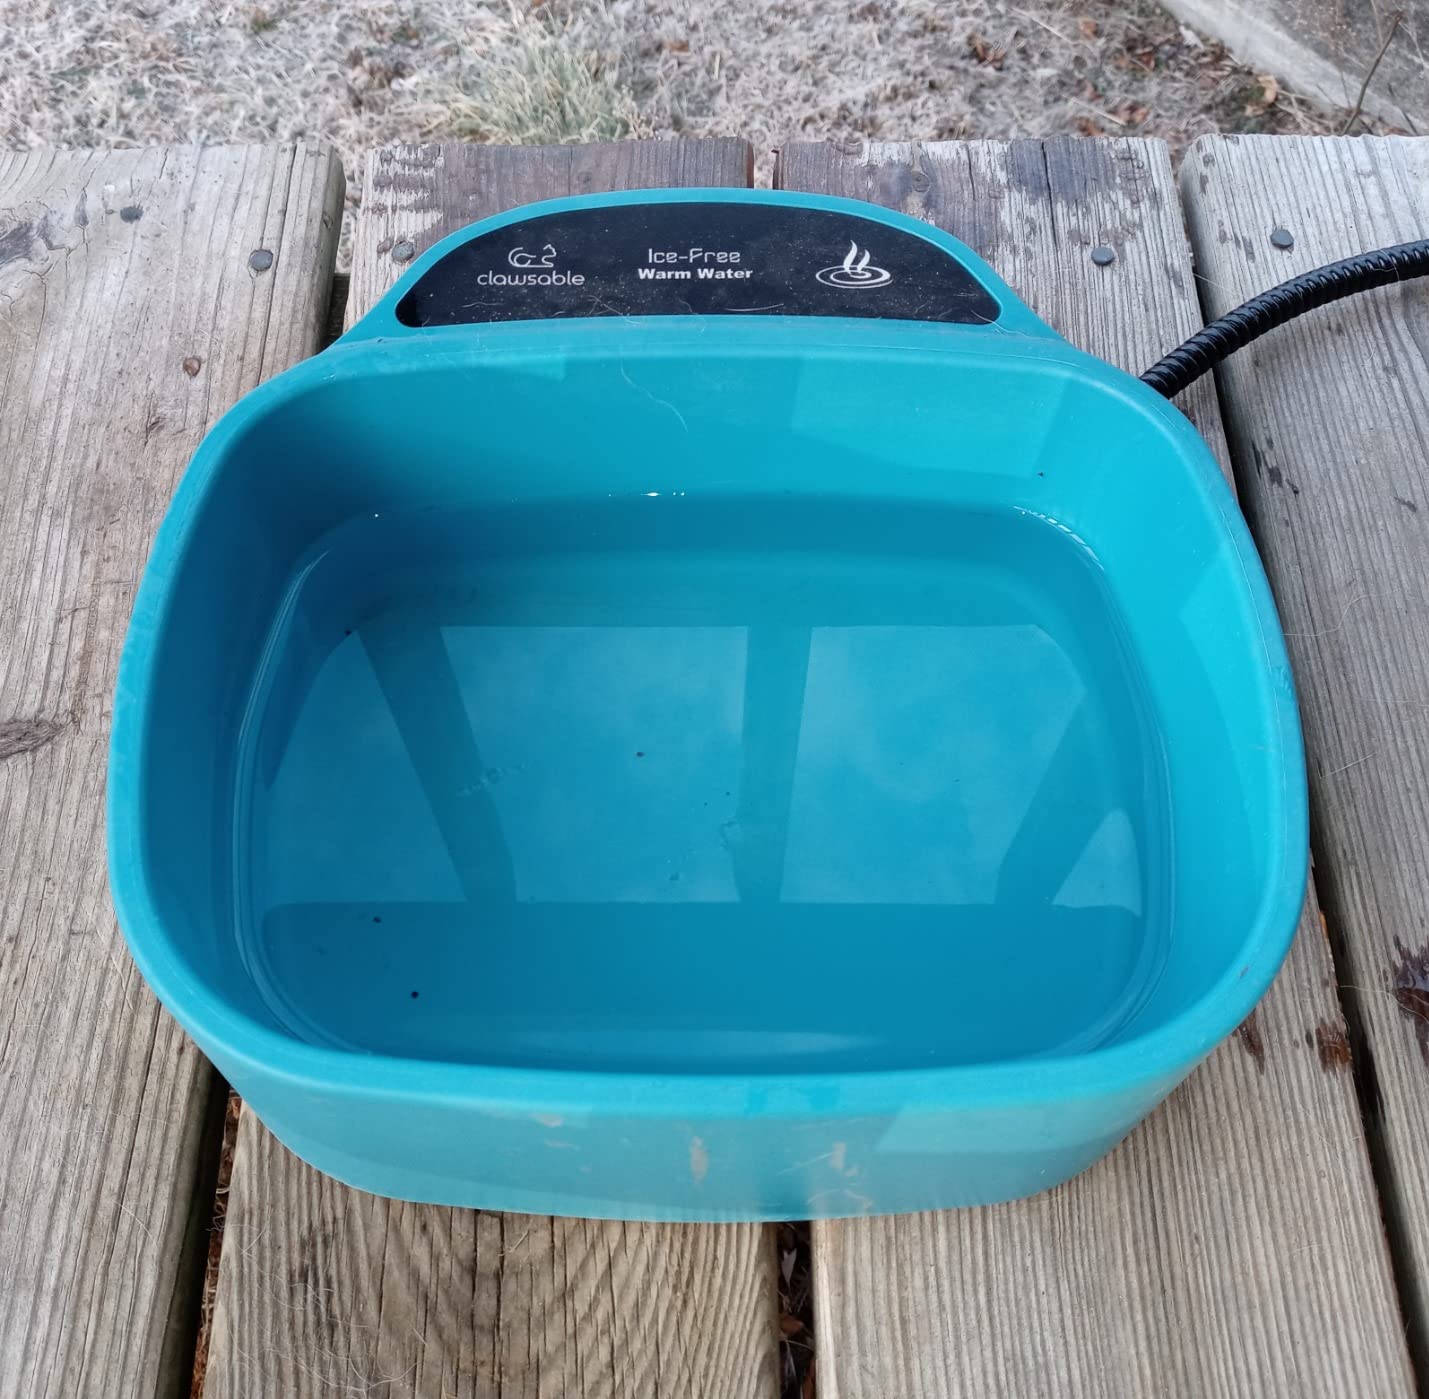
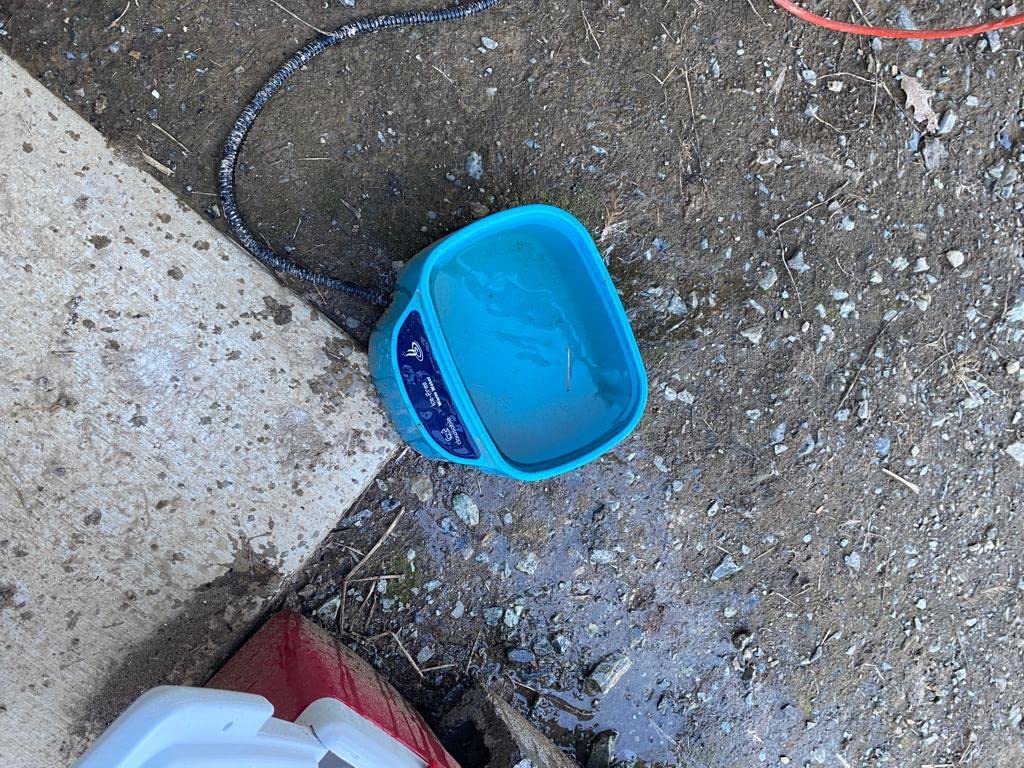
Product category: items_bowl
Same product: yes